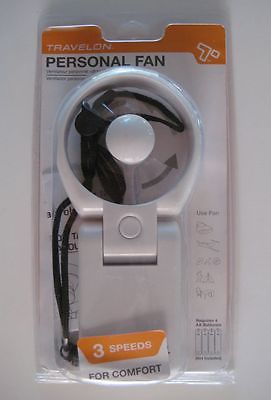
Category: fan